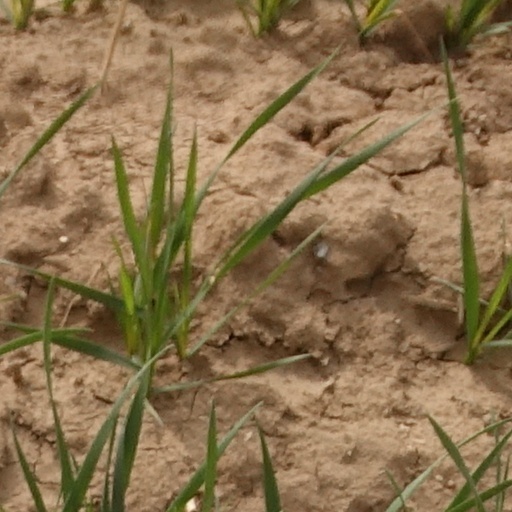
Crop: wheat